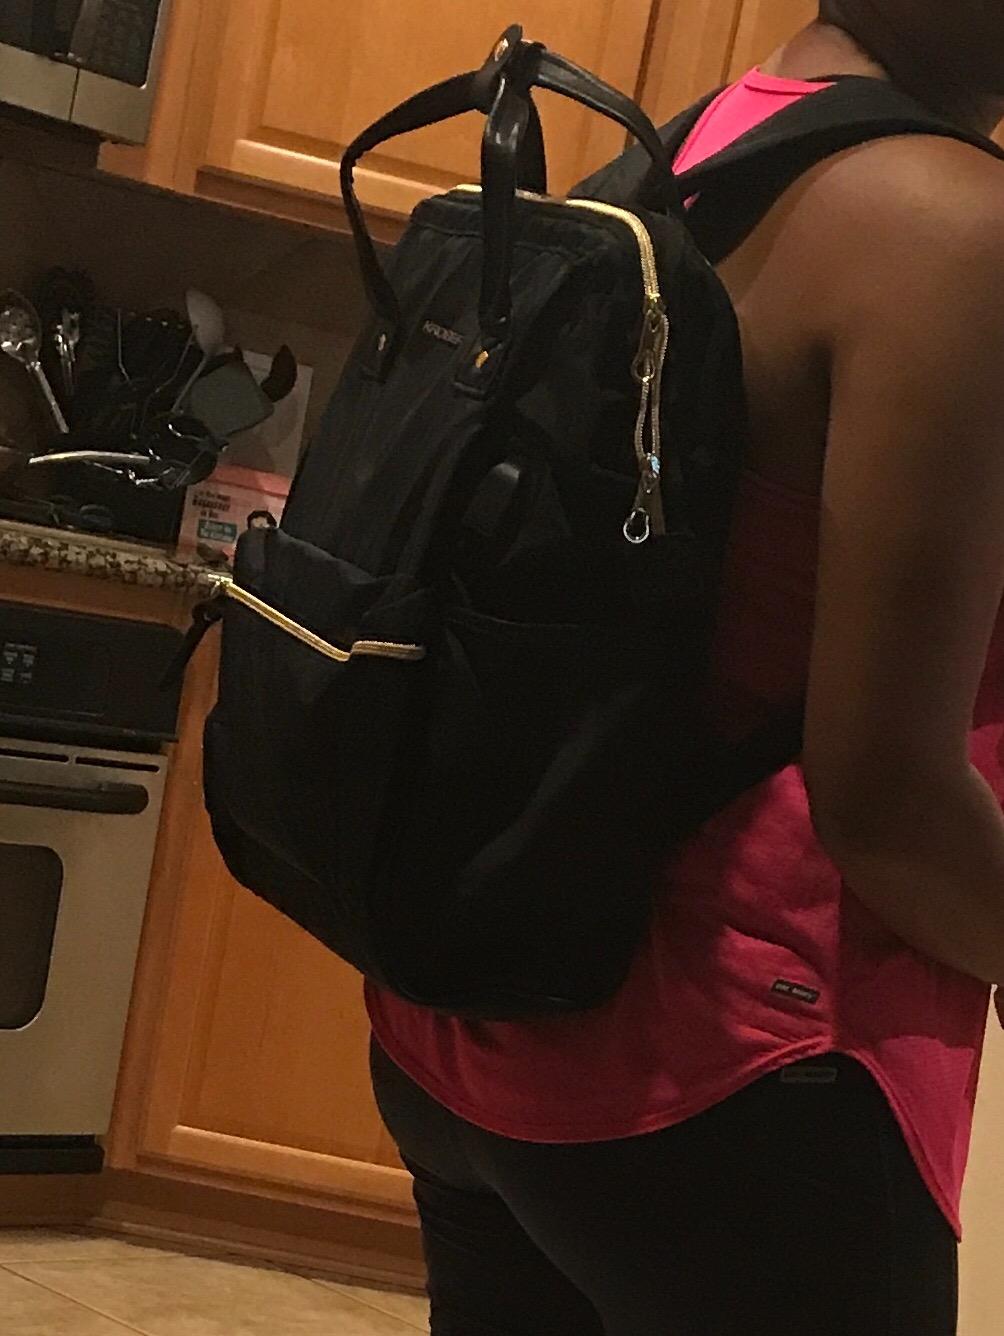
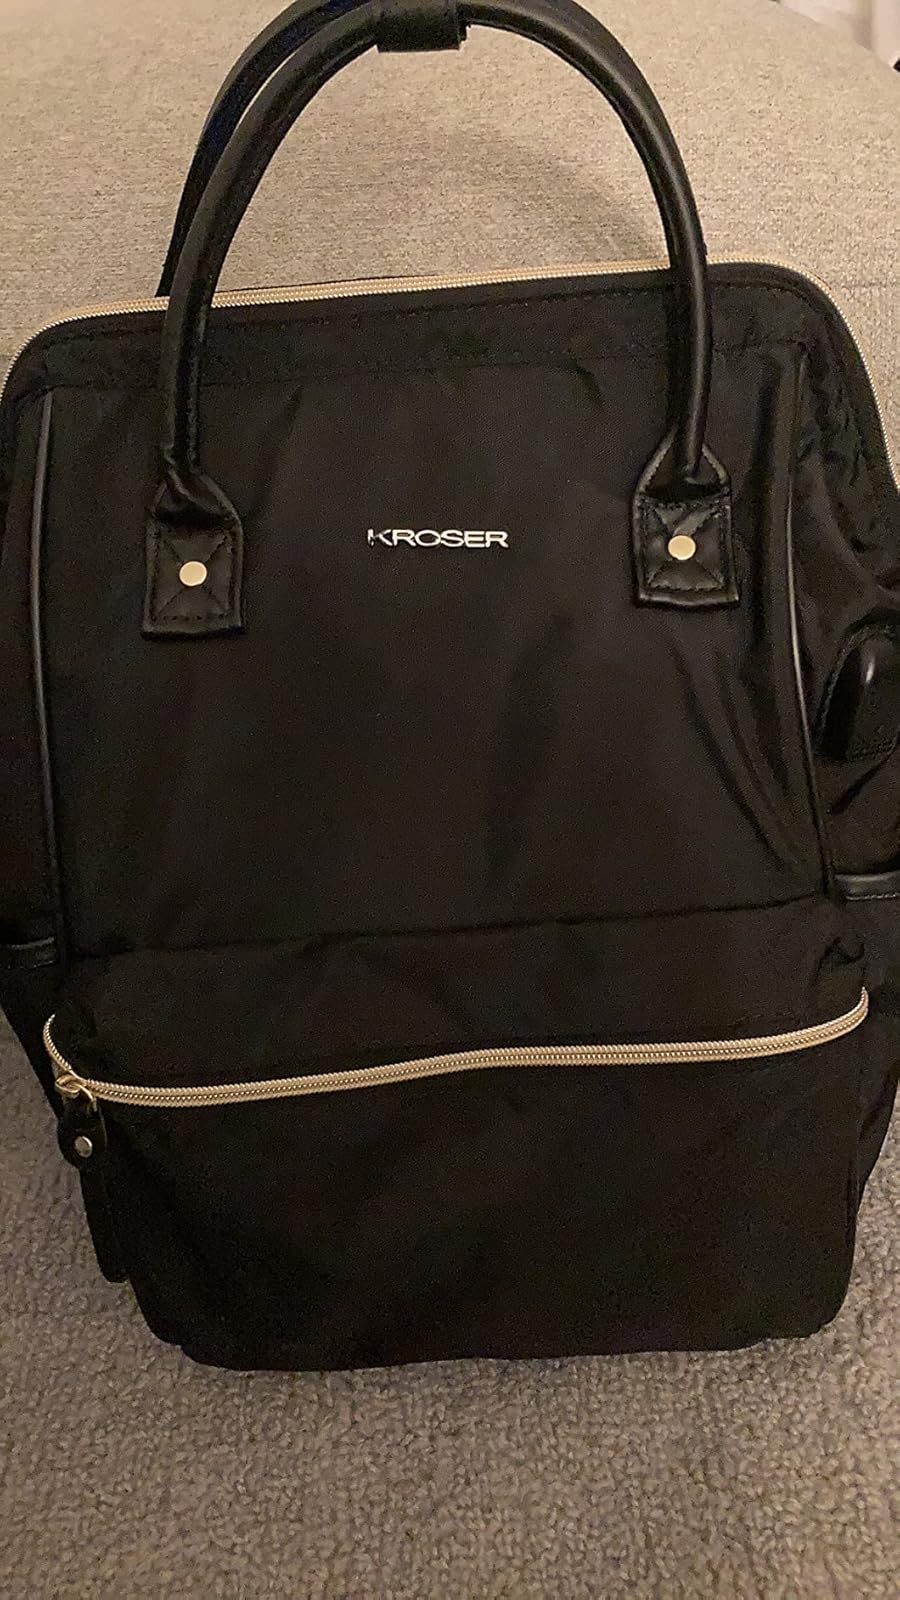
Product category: bag
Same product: yes